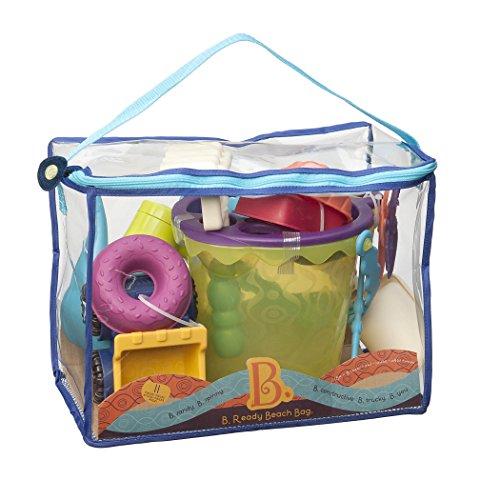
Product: B. toys – B. Ready Beach Bag – Beach Tote with Mesh Panel and 11 Funky Sand Toys – Phthalates and BPA Free – 18 m+, Lime Bucket
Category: Toys & Games | Sports & Outdoor Play | Pools & Water Toys | Beach Toys
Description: Toys is filled with 11 funky and colorful beach toys.
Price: $23.28
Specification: ProductDimensions:12x9.5x10inches|ItemWeight:14.1ounces|ShippingWeight:2pounds(Viewshippingratesandpolicies)|DomesticShipping:ItemcanbeshippedwithinU.S.|InternationalShipping:ThisitemcanbeshippedtoselectcountriesoutsideoftheU.S.LearnMore|ASIN:B00KGFM26E|Itemmodelnumber:BX1307C1Z|Manufacturerrecommendedage:18month-3years